Terekhol River

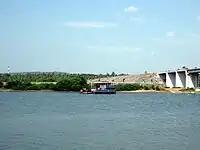
A ferry crossing Tiracol river near Kiranpani, Aronda

The Terekhol or Tiracol River is a river in western India. In its upper reaches it is known as the Banda River and in the lower reaches as the Tiracol. It forms the boundary between Sindhudurg district of Maharashtra state and North Goa district of Goa state for some distance. The Terekhol rises in the environs of the Manohargad in the Western Ghats and flows in a south-westerly direction to meet the Arabian Sea.